Protein superfamily

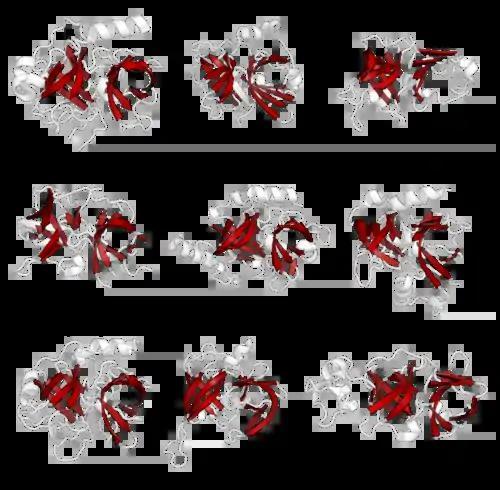
Structural homology in the PA superfamily (PA clan). The double β-barrel that characterises the superfamily is highlighted in red. Shown are representative structures from several families within the PA superfamily. Note that some proteins show partially modified structural. Chymotrypsin (1gg6), tobacco etch virus protease (1lvm), calicivirin (1wqs), west nile virus protease (1fp7), exfoliatin toxin (1exf), HtrA protease (1l1j), snake venom plasminogen activator (1bqy), chloroplast protease (4fln) and equine arteritis virus protease (1mbm).

Structure is much more evolutionarily conserved than sequence, such that proteins with highly similar structures can have entirely different sequences. Over very long evolutionary timescales, very few residues show detectable amino acid sequence conservation, however secondary structural elements and tertiary structural motifs are highly conserved. Some protein dynamics and conformational changes of the protein structure may also be conserved, as is seen in the serpin superfamily. Consequently, protein tertiary structure can be used to detect homology between proteins even when no evidence of relatedness remains in their sequences. Structural alignment programs, such as DALI, use the 3D structure of a protein of interest to find proteins with similar folds. However, on rare occasions, related proteins may evolve to be structurally dissimilar and relatedness can only be inferred by other methods.